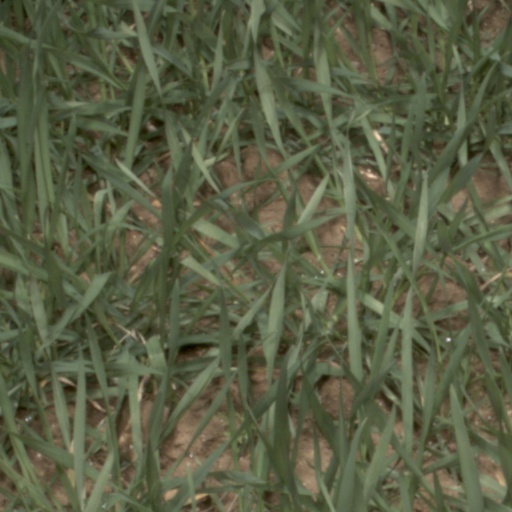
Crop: wheat